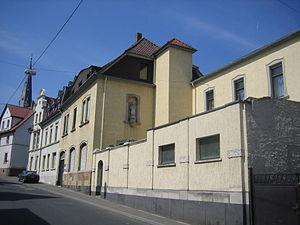
Finthen est un quartier de Mayence, capitale du Land de Rhénanie-Palatinat.